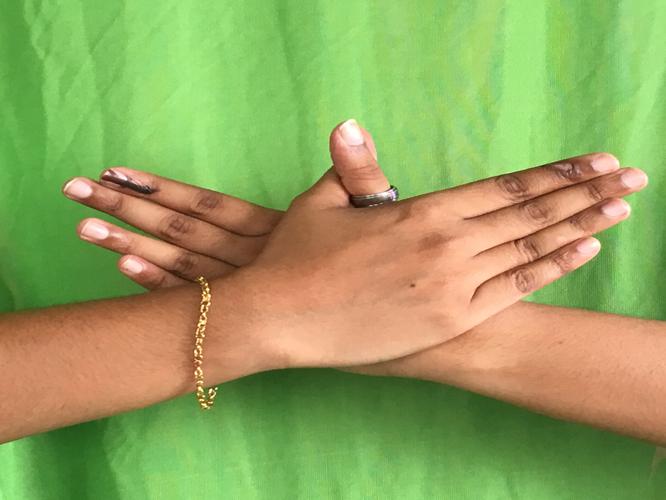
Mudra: Garuda
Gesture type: double_hand